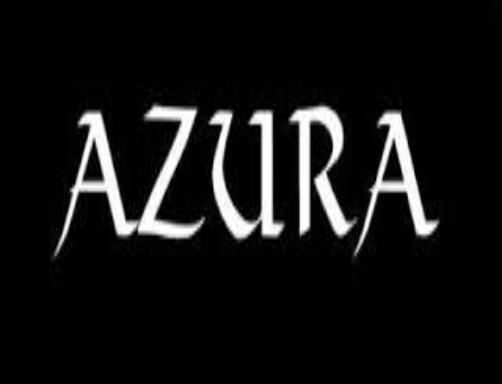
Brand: Azura
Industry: Others